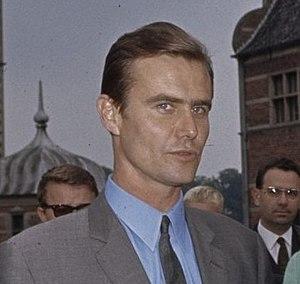
Le prince Henrik de Danemark, né Henri de Laborde de Monpezat le 11 juin 1934 à Talence et mort le 13 février 2018 au château de Fredensborg au Danemark, est l'époux de Margrethe II, reine de Danemark.